Kingdom of Mysore

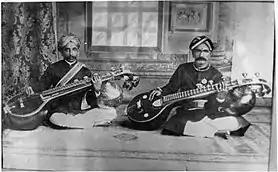

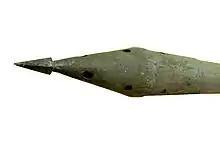
Tip of an early Mysorean rocket/Congreve rocket of the Napoleonic Wars, on display at Paris Naval Museum

The early kings of the Wodeyar dynasty worshipped the Hindu god Shiva. The later kings, starting from the 17th century, took to Vaishnavism, the worship of the Hindu god Vishnu. According to musicologist Meera Rajaram Pranesh, King Raja Wodeyar I was a devotee of the god Vishnu, King Dodda Devaraja was honoured with the title "Protector of Brahmins" ("Deva Brahmana Paripalaka") for his support to Brahmins, and Maharaja Krishnaraja III was devoted to the goddess Chamundeshwari (a form of Hindu goddess Durga). Wilks ("History of Mysore", 1800) wrote about a "Jangama" (Veerashaiva saint-devotee of Shiva) uprising, related to excessive taxation, which was put down firmly by Chikka Devaraja. Historian D.R. Nagaraj claims that four hundred "Jangamas" were murdered in the process but clarifies that Veerashaiva literature itself is silent about the issue. Historian Suryanath Kamath claims King Chikka Devaraja was a Srivaishnava (follower of Sri Vaishnavism, a sect of Vaishnavism) but was not anti-Veerashaiva. Historian Aiyangar concurs that some of the kings including the celebrated Narasaraja I and Chikka Devaraja were Vaishnavas, but suggests this may not have been the case with all Wodeyar rulers. The rise of the modern-day Mysore city as a centre of south Indian culture has been traced from the period of their sovereignty. Raja Wodeyar I initiated the celebration of the Dasara festival in Mysore, a proud tradition of the erstwhile Vijayanagara royal family.